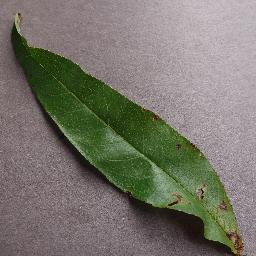
Label: Peach___Bacterial_spot